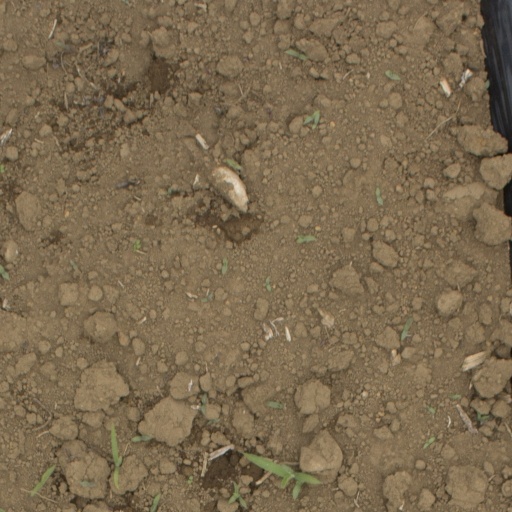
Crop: Jerusalem artichoke